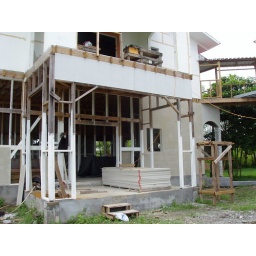
Lower unit in building A with the walls being sheeted